Ed Zschau

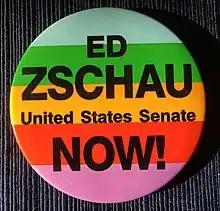
Ed Zschau for Senate campaign button

Edwin Van Wyck Zschau (born January 6, 1940) is an American educator who represented California's 12th District in the United States House of Representatives from 1983 to 1987. In 1986 he ran as the Republican candidate for a seat in the United States Senate. He prevailed in a crowded Republican primary that included, among others, conservative commentator Bruce Herschensohn, Los Angeles County supervisor Michael D. Antonovich and Congresswoman Bobbi Fiedler, but then lost to incumbent Democrat Alan Cranston by a narrow margin.